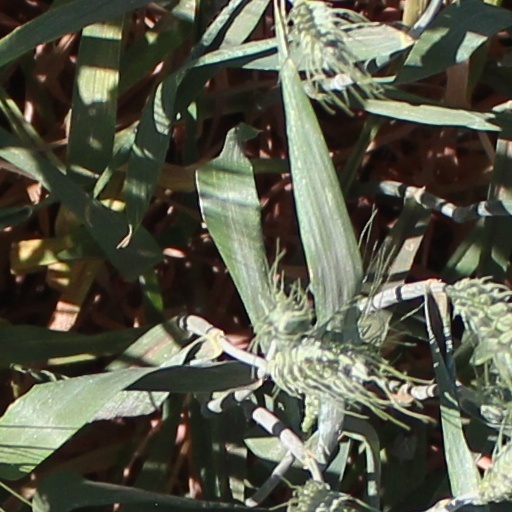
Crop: wheat